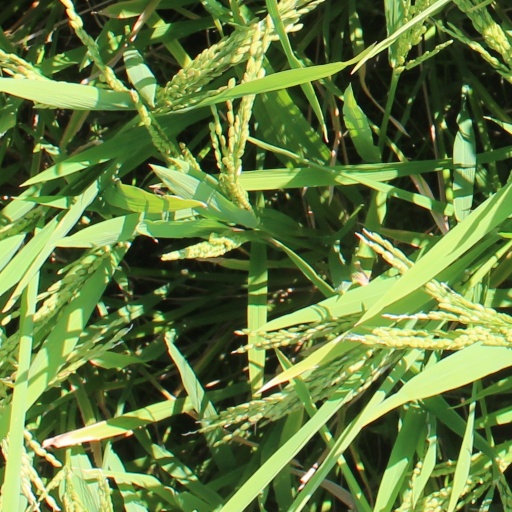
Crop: rice